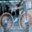
Label: bicycle